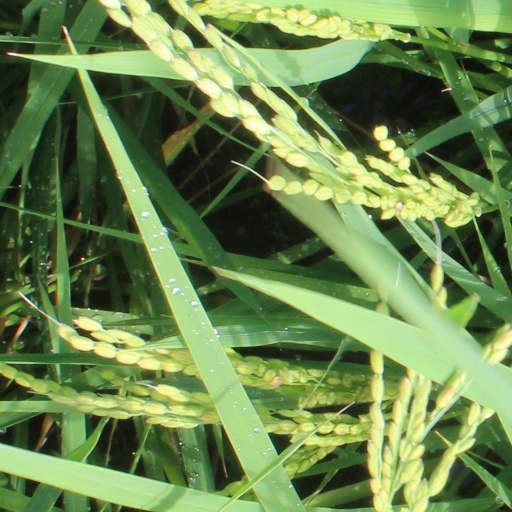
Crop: rice